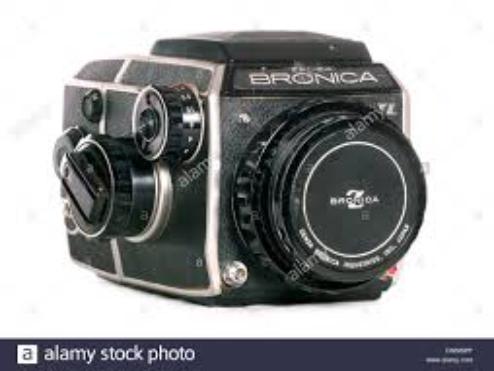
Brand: Bronica
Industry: Electronic